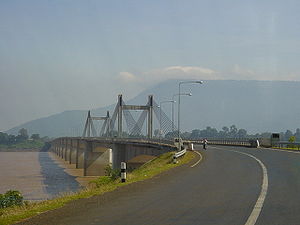
Pakxe
Bor over Mekongfloden i Pakxe
Pakxe er en by i det sydlige Laos med et indbyggertal på cirka 88.000. Byen ligger på bredden af Mekongfloden og er hovedstad i provinsen Champasak.